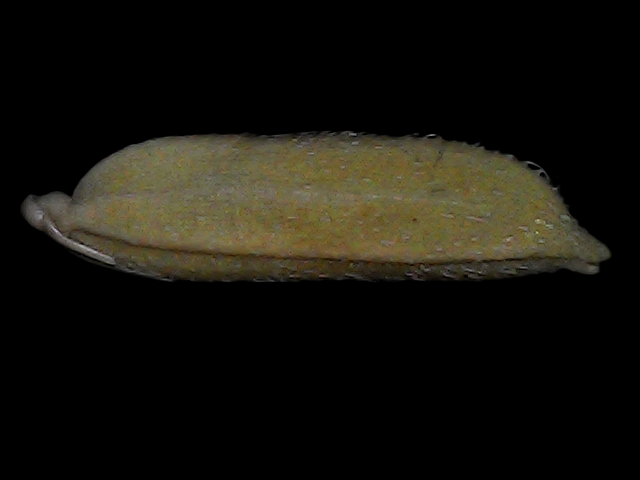
Rice variety: Bd87